Nakagin Capsule Tower

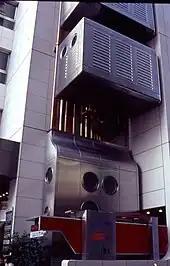
Sony Tower (Osaka), detail showing restroom capsule

Demolition of the Nakagin Capsule Tower Building began on 12 April 2022. Since the building was regarded as a masterpiece of Metabolist architecture, a project team led by Gluon had launched a 3D digital archiving project to preserve the entire building in 3D data in order to preserve its architectural value. In this project, the entire building was scanned using a combination of laser scan data that accurately measures distances in millimeters and more than 20,000 photographs taken by cameras and drones. Augmented reality of the Nakagin Capsule Tower Building was also unveiled.